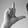
ASL letter: L